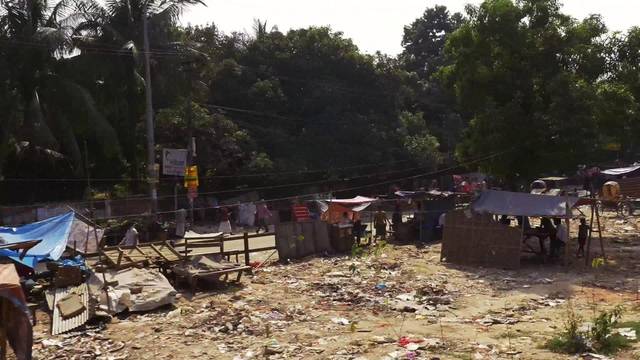
Region: Bangladesh
Coordinates: 23.874, 90.406